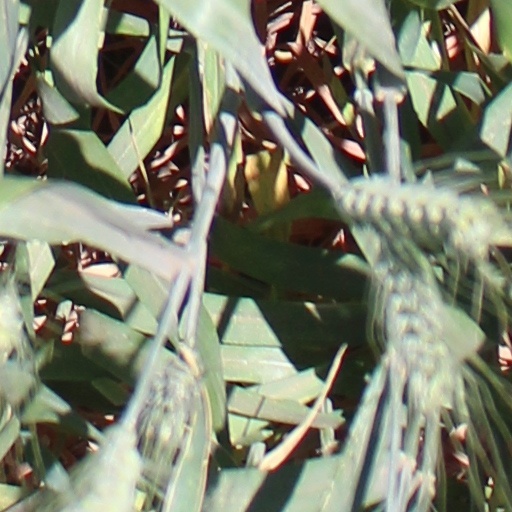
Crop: wheat